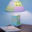
Label: lamp